Matt Price

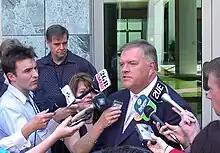
Price, in the background in the purple shirt, watches Kim Beazley at a press conference in November 2005

Matt Price (15 October 1961 – 25 November 2007) was an Australian journalist and newspaper columnist.